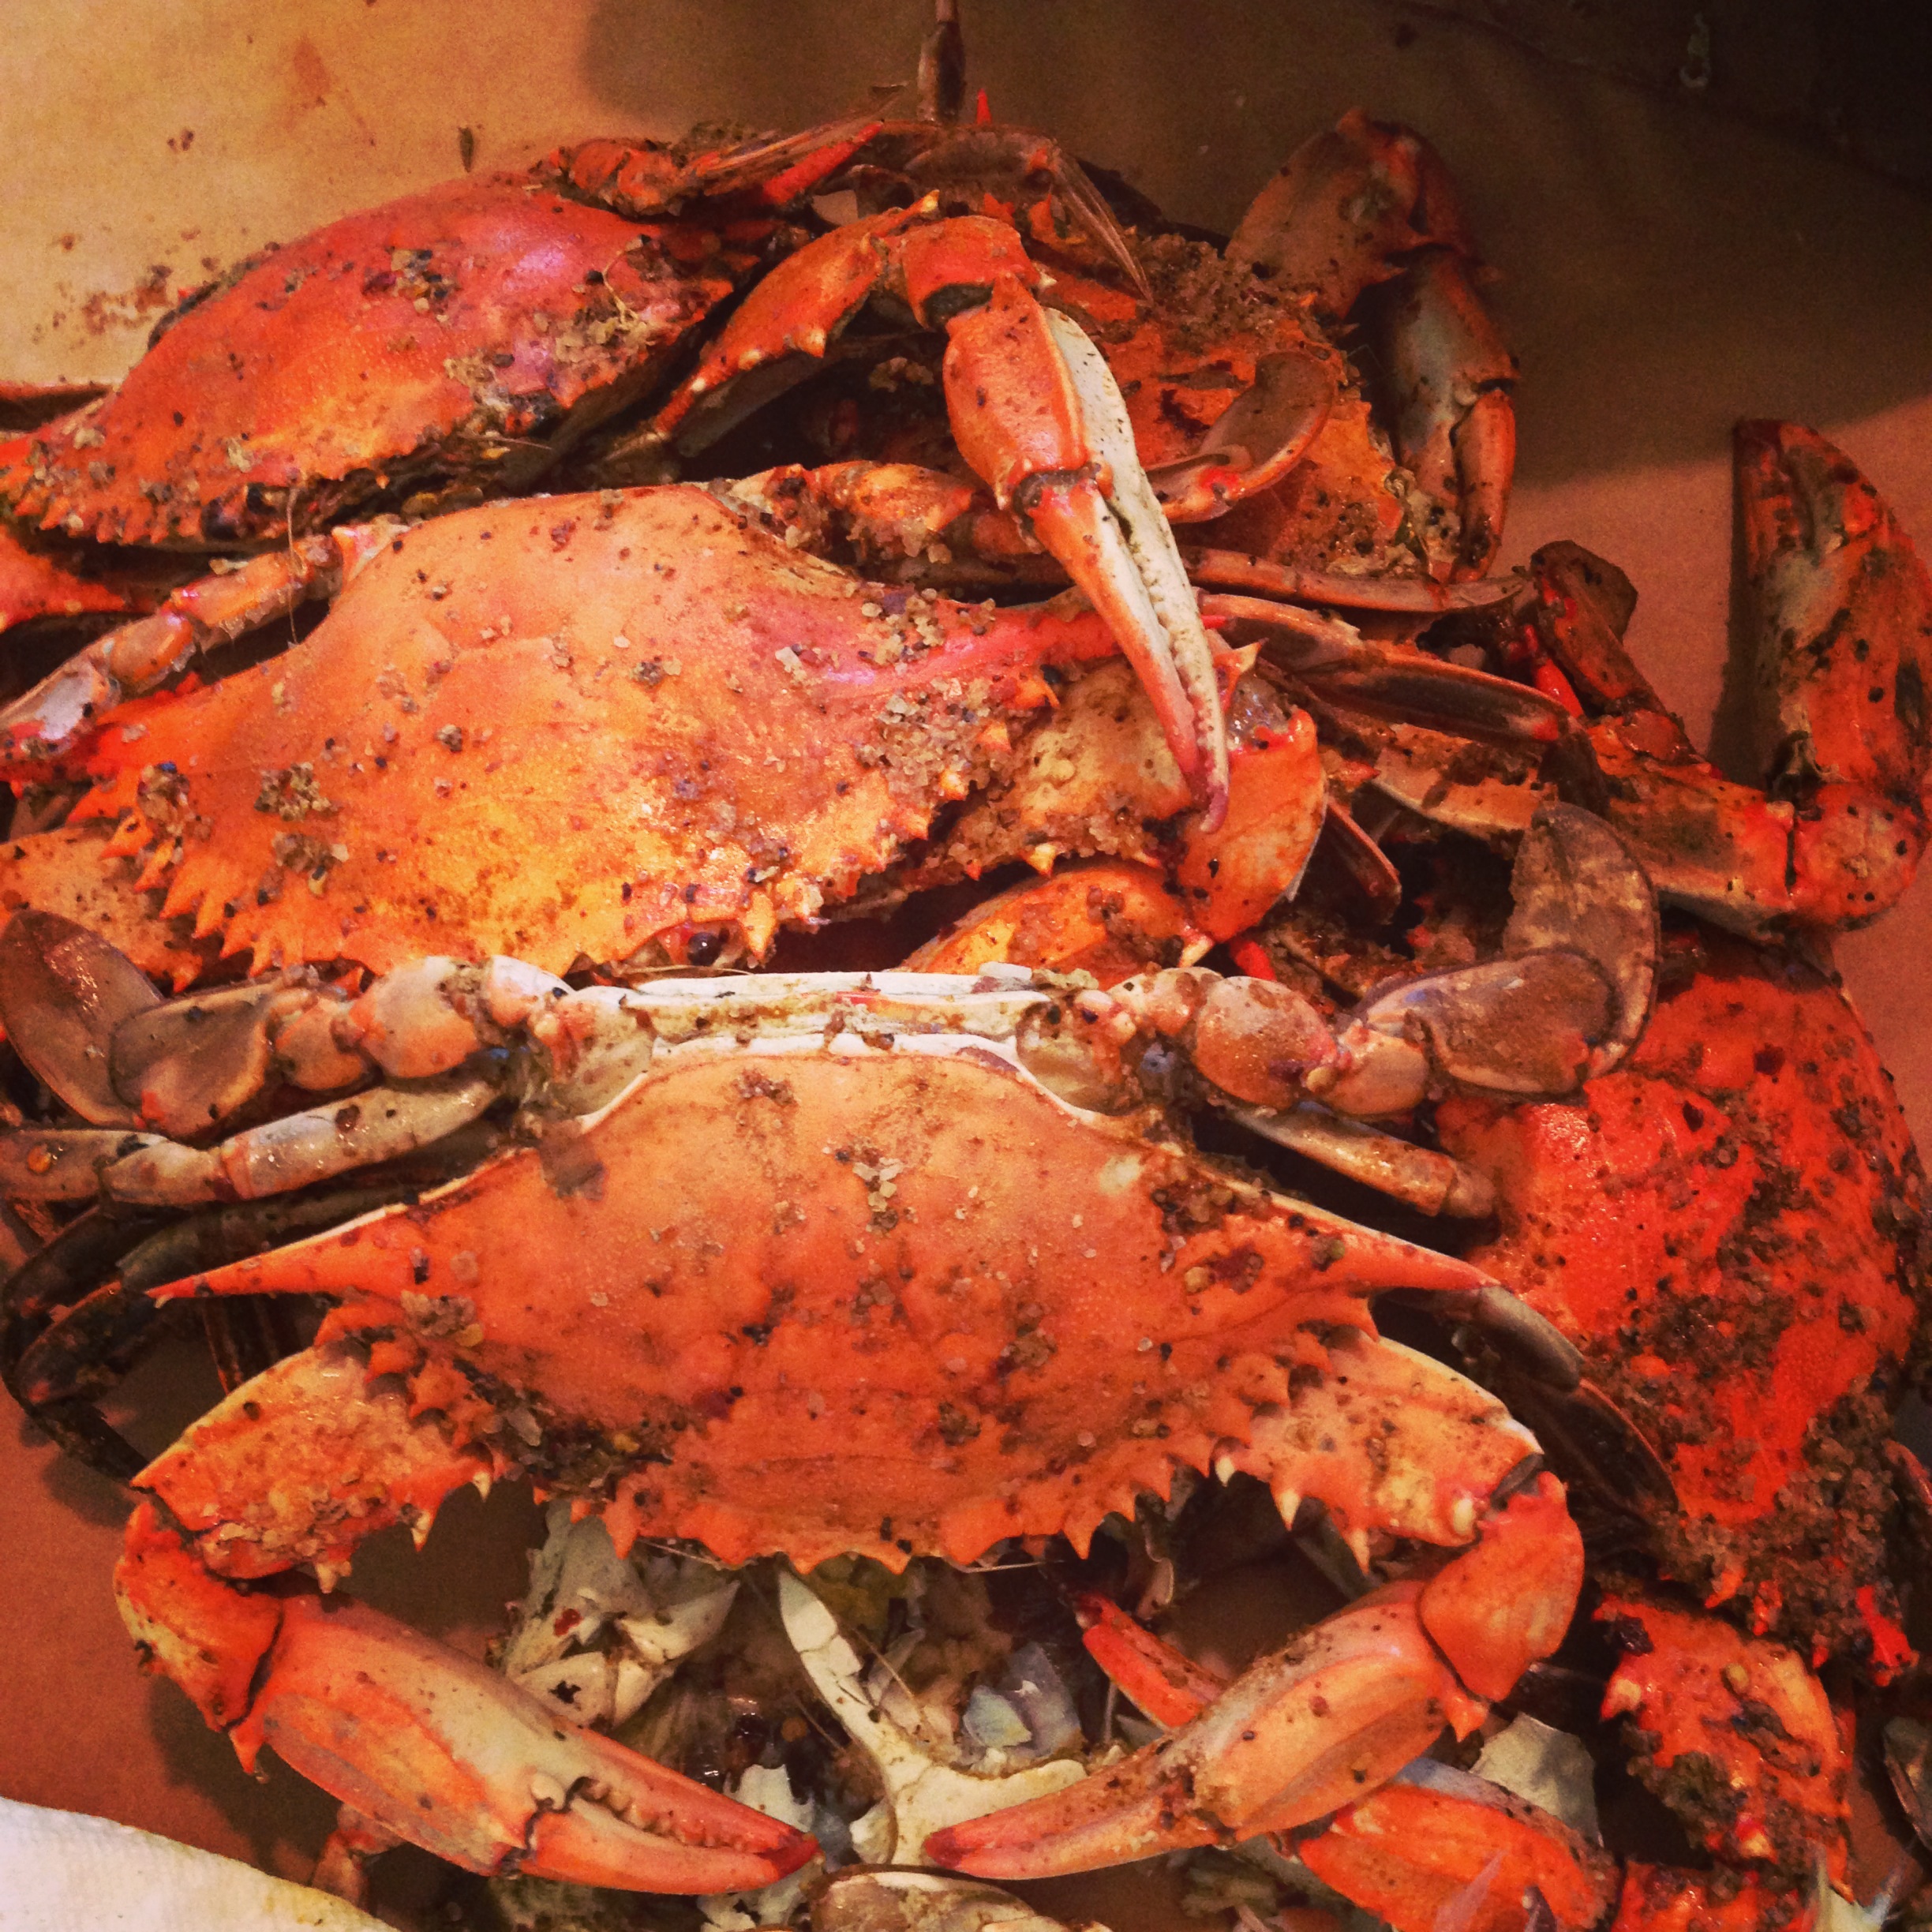
food, seafood, fish, shellfish, crab, invertebrate, crustacean, crabs, maryland, arthropod, king crab, steamed, decapoda, animal source foods, dungeness crab, american lobster, homarus, crab boil, soft shell crab